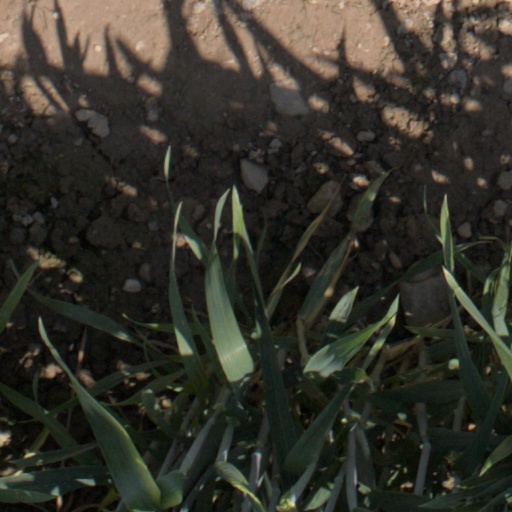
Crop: wheat